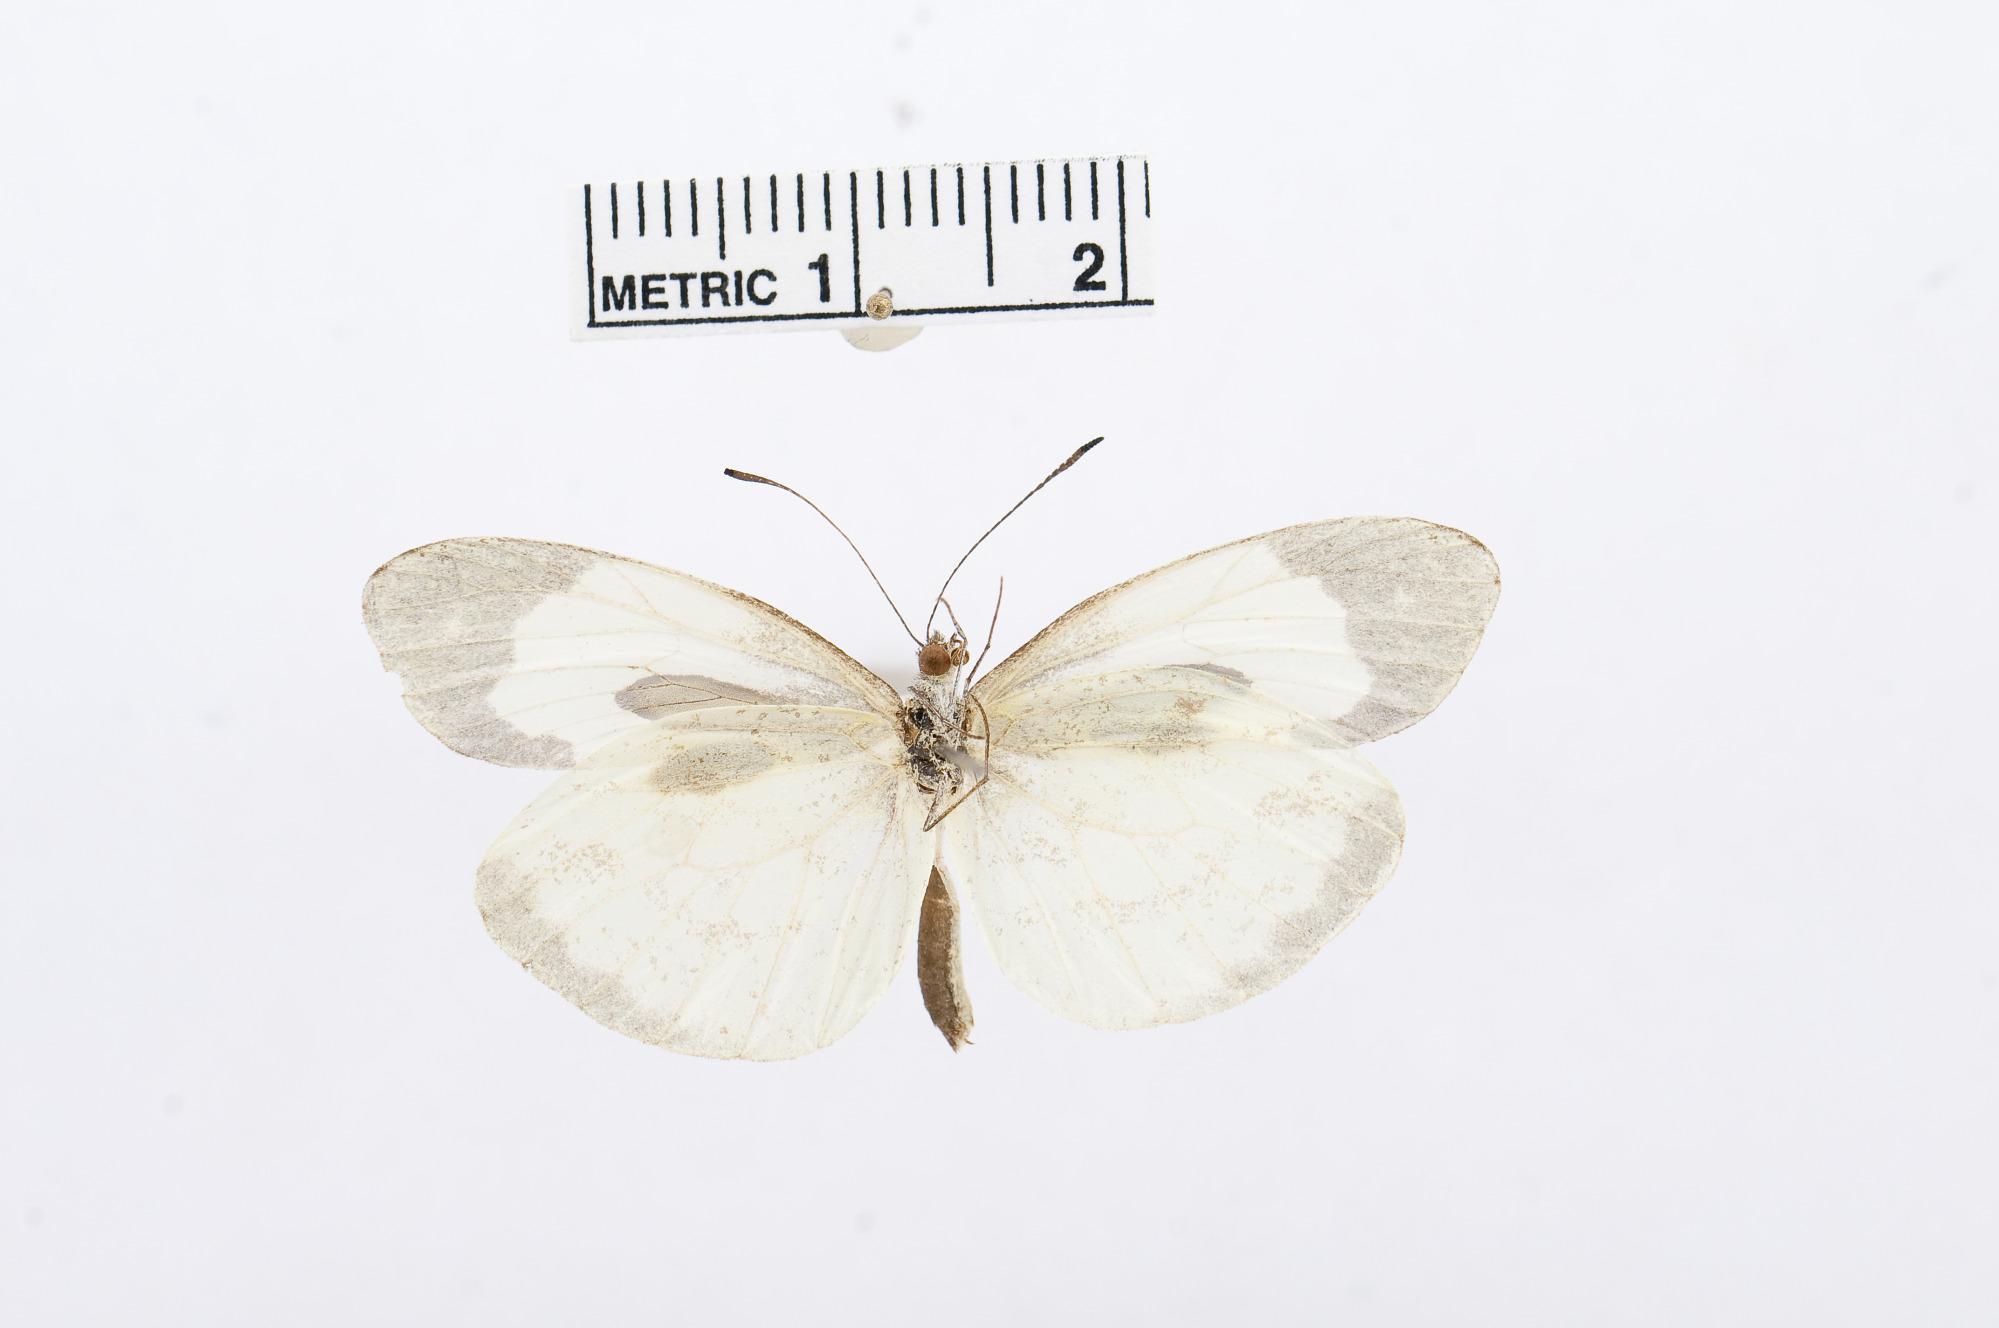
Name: Dismorphia thermesia
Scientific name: Dismorphia thermesia
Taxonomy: Animalia, Arthropoda, Hexapoda, Insecta, Lepidoptera, Pieridae, Dismorphiinae